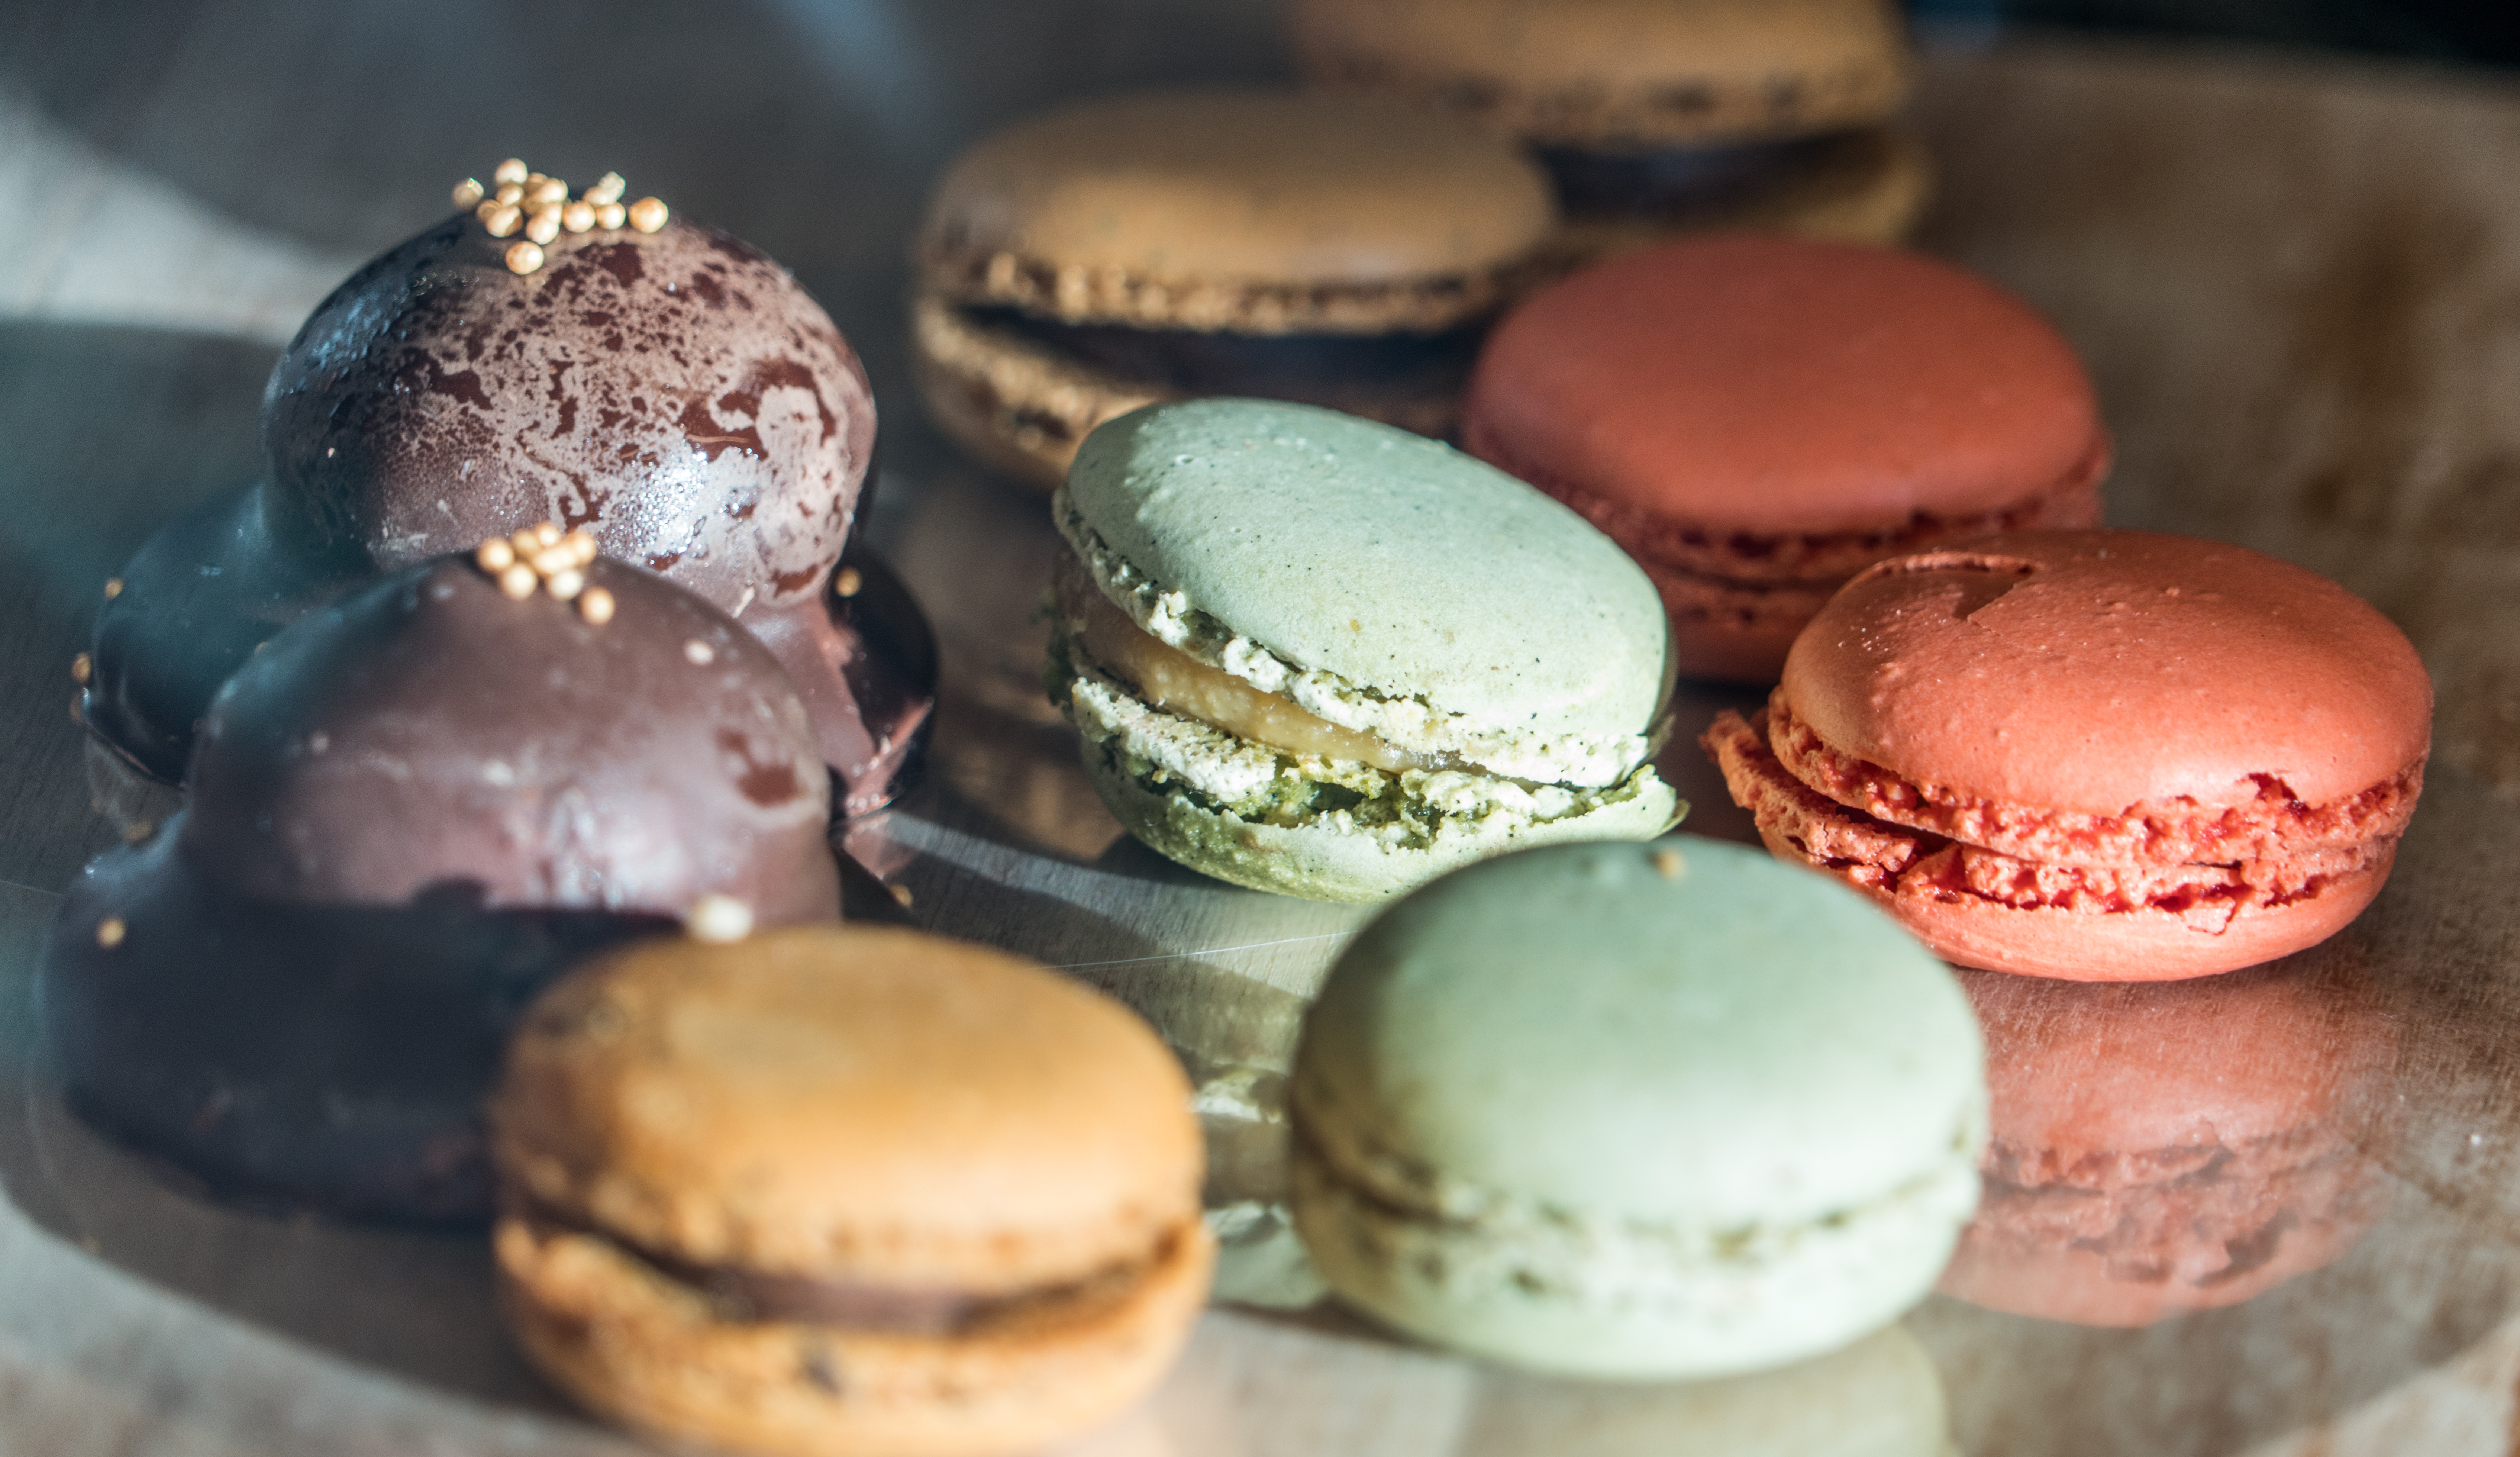
sweet, decoration, food, colorful, chocolate, baking, gourmet, cookie, macaroon, dessert, cream, delicious, cake, homemade, pastry, baked, sugar, icing, confection, sweetness, macarons, confectionery, creme, flavor, buttercream, snack food, cookies and crackers, chocolate truffle, meringues